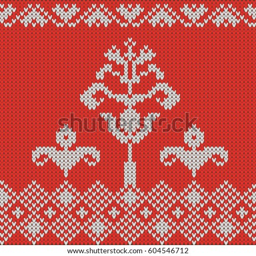
seamless pattern with abstract white flowers on a red background , knitting .